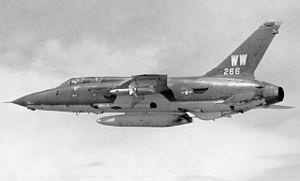
Wild Weasel est le surnom donné aux avions de l'USAF chargés de la dangereuse tâche de suppression des défenses aériennes de l'ennemi. Ce nom d'animal provient du projet éponyme, premier programme de conception d'avions de détection et de suppression des SAM. Le code choisi à l'origine était Ferret, mais il a été changé car il avait déjà été utilisé pendant la Seconde Guerre mondiale par les avions de contre-mesure.